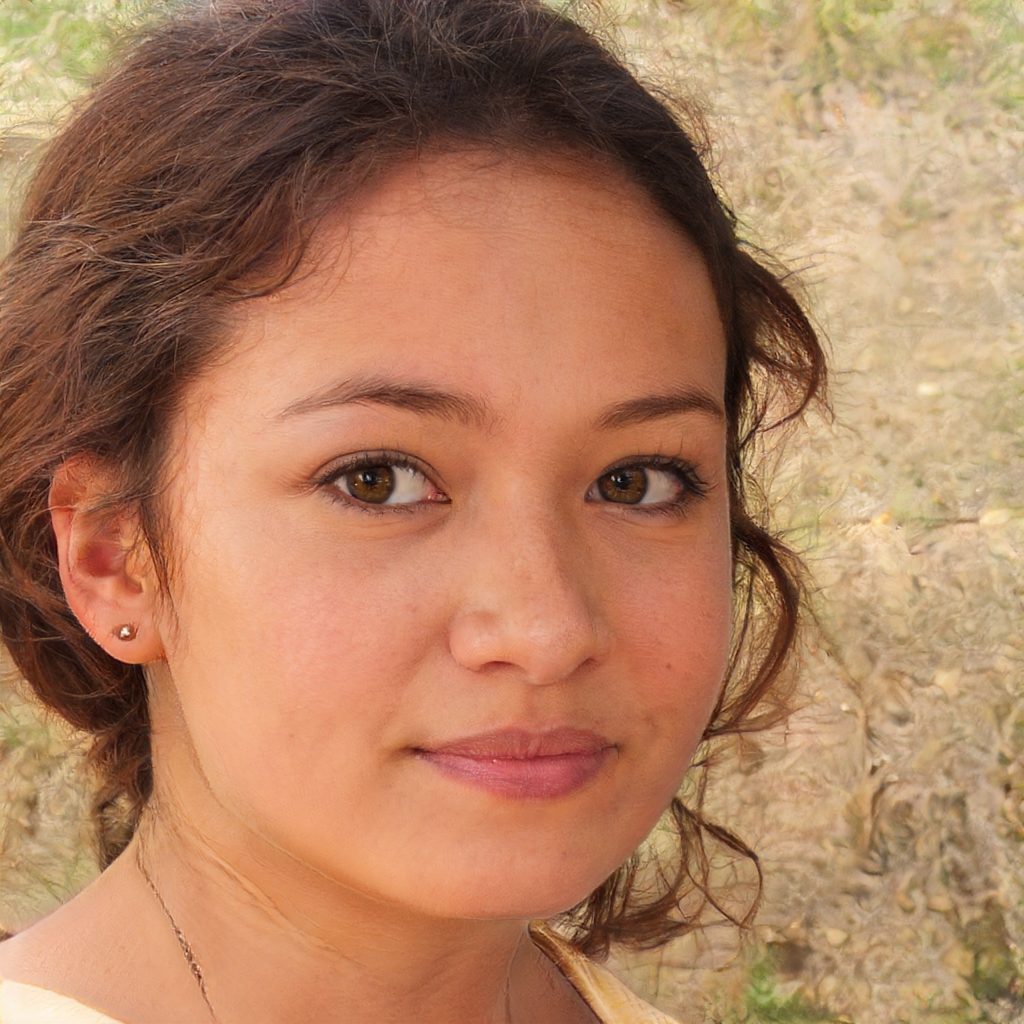
Gender: Female